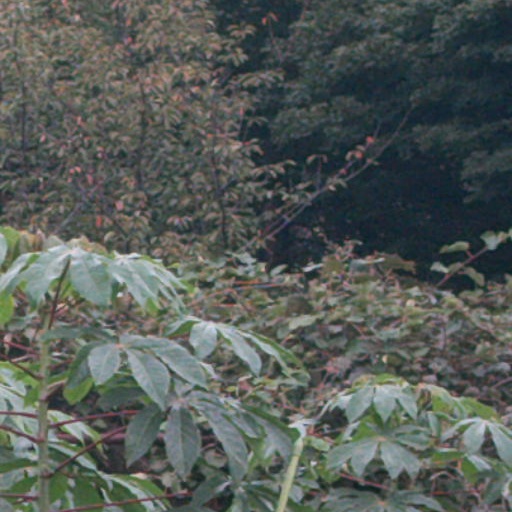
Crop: cassava